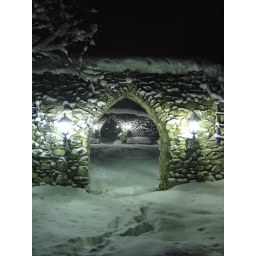
rests of the city wall in my home town